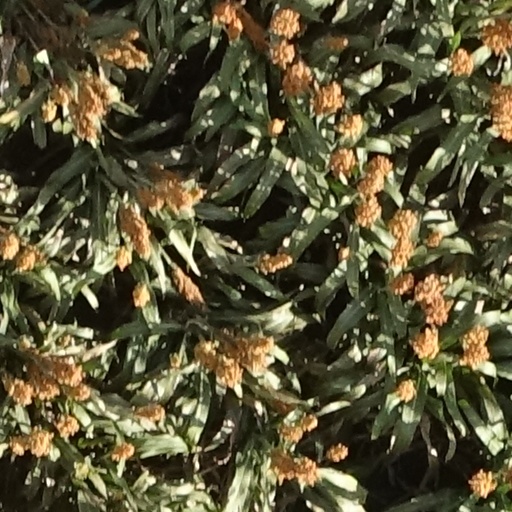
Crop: sorghum